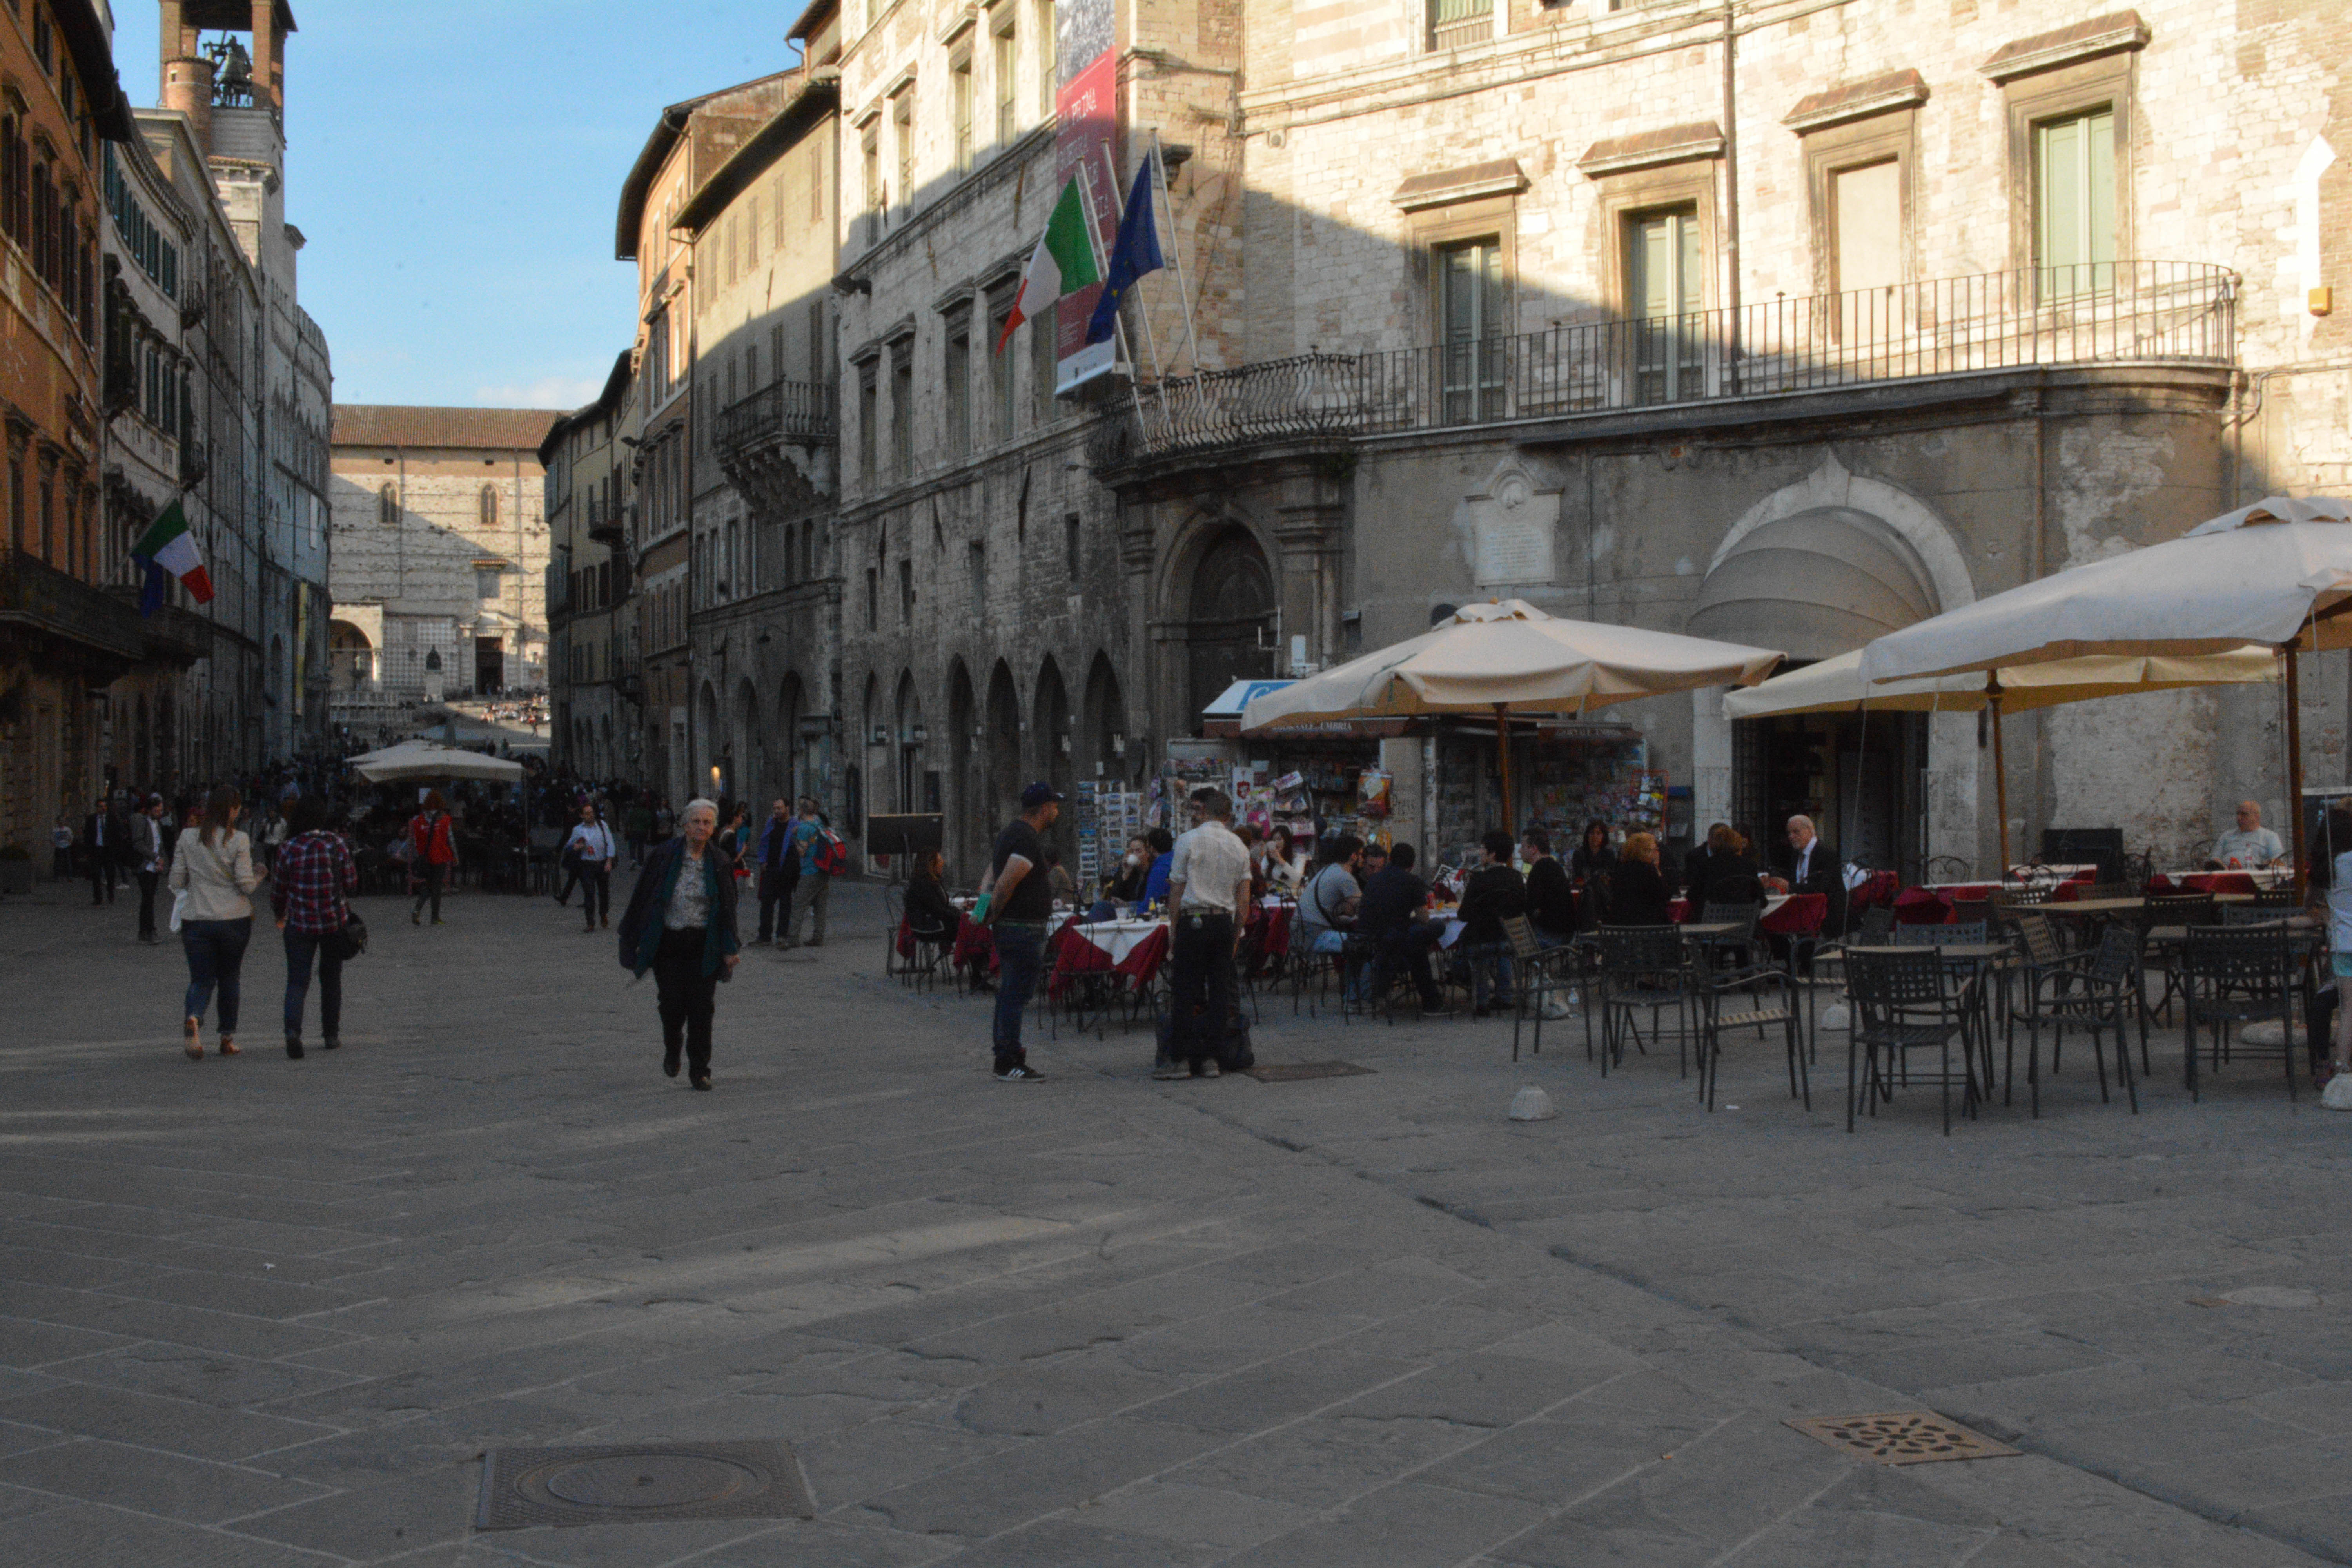
pedestrian, road, street, town, city, walkway, crowd, downtown, plaza, tourism, public space, infrastructure, town square, neighbourhood, human settlement